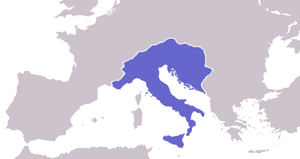
Justinien ou Justinien le Grand, né vers 482 à Tauresium, près de Justiniana Prima en Illyrie, et mort le 15 novembre 565 à Constantinople, est un empereur romain d'Orient ayant régné de 527 jusqu'à sa mort. Il est l'une des principales figures de l'Antiquité tardive. Que ce soit sur le plan du régime législatif, de l'expansion des frontières de l'Empire ou de la politique religieuse, il a laissé une œuvre considérable.
Justin Iᵉʳ est né en 450 ou 452 près de Niš et mort le 1ᵉʳ août 527 à Constantinople. Empereur byzantin à un âge avancé, il règne du 10 juillet 518 à sa mort. Il est le fondateur de la dynastie justinienne.
Petrus Marcellinus Felix Liberius fut préfet du prétoire des Gaules.
Il s'agit du siège d'Arles en 534 par Thibert, fils de Thierry Iᵉʳ roi d'Austrasie. Cette opération militaire s'inscrit dans le cadre de l'expansion du Royaume des Francs entre la moitié du Vᵉ siècle et le début du IXᵉ siècle et plus particulièrement des campagnes pour le contrôle des régions méridionales vers 531-534.
La recherche historique ancienne regroupait sous l’expression « invasions barbares » ou grandes invasions les mouvements migratoires des populations germaniques, hunniques et autres, à partir de l’arrivée des Huns dans l’Est de l’Europe centrale aux environs de 375 jusqu’à celles des Lombards en Italie en 568 et des Slaves dans l’Empire romain d’Orient en 577. Dans la recherche historique moderne, les différentes langues européennes ont renoncé au substantif « invasions » et à l’adjectif « barbares », préférant des expressions comme « migration des peuples » ou « période des migrations ». En français, on utilise encore, par conservatisme linguistique l’expression « invasions barbares », non avec une connotation péjorative mais en référence au barbaricum, mot par lequel les auteurs romains désignaient ce qui était hors de leur imperium ; de toute manière, les découpages historiques sont avant tout des conceptions de l’esprit et reposent sur des conventions.
La dynastie des Justiniens s’étend de l’accession au pouvoir de Justin Iᵉʳ, fondateur de la dynastie, au renversement de Maurice. Ce fut le premier âge d’or de l’empire au cours duquel il atteignit, sous Justinien Iᵉʳ, sa plus grande étendue territoriale regagnant l’Afrique du Nord, le sud de l’Illyrie, une partie de l’Espagne, ainsi que l’Italie.
Arles est une commune du département des Bouches-du-Rhône, en région Provence-Alpes-Côte d'Azur. Il s'agit de la plus grande commune de France métropolitaine avec quelque 75 893 hectares. La ville est traversée par le Rhône et se trouve entre Nîmes et Marseille.
Le siège d'Arles de 507-508 se déroule dans le cadre des guerres entre Francs, Burgondes et Wisigoths du début du VIᵉ siècle. Après la bataille de Vouillé où le roi des Wisigoths, Alaric II, trouve la mort, les Burgondes et les Francs exploitent ce succès militaire et se dirigent vers la Provence pour conquérir Arles, bastion wisigoth contrôlant le trafic commercial entre l'Europe du Nord et la Méditerranée.
Theodericopolis est le nom d'une ville fondée ou rebaptisée vers 500 par Théodoric le Grand, roi des Ostrogoths, et citée par l'Anonyme de Ravenne.
À l'entrée du delta du Rhône se trouve Arles, une ville de 2 500 ans. D'un bourg, Arles est devenue résidence impériale puis capitale d'un royaume qui décline ensuite progressivement. Aujourd'hui, elle est une sous-préfecture des Bouches-du-Rhône.
Les Ostrogoths sont une confédération à dominante germanique qui apparaît dans l'Antiquité et poursuit son évolution jusqu'à l'Antiquité tardive. Ils font partie des Goths et apparaissent dans les bassins de la Vistule, puis du Dniepr et du Boug méridional, d'où ils sont évincés par les Huns, avant de ravager les Balkans pour finalement conquérir l'Italie sous le règne de Théodoric le Grand. Une petite minorité reste en Crimée.